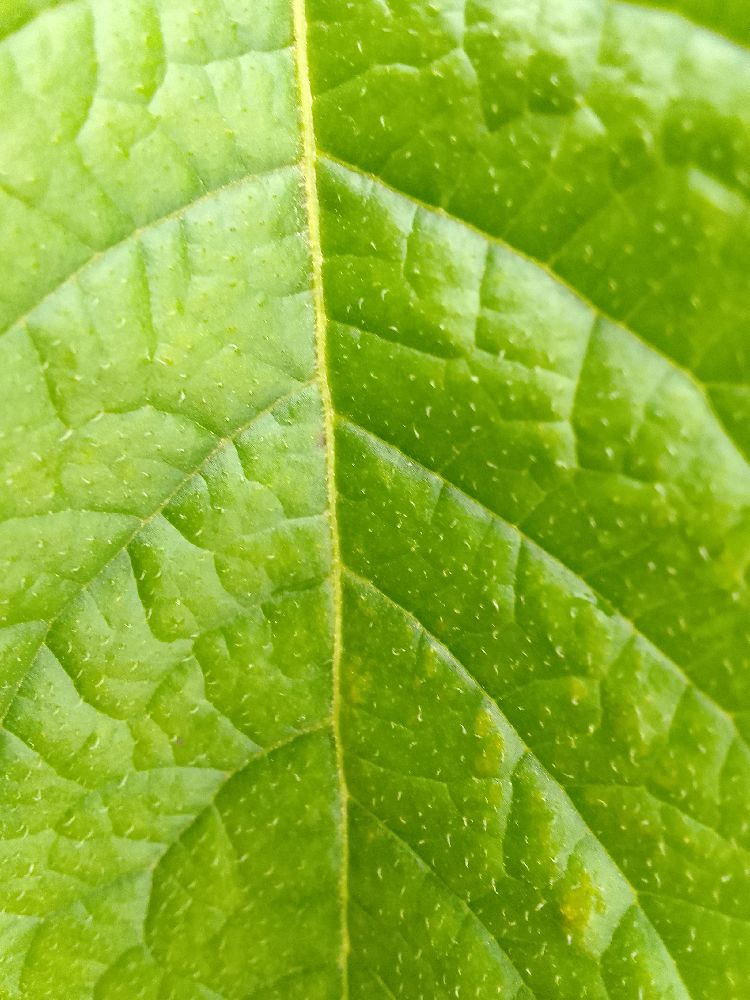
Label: Healthy